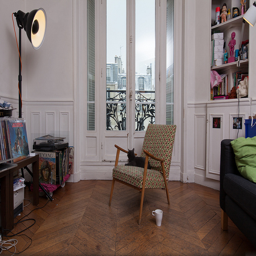
A chair sitting in a living room next to a doorway.
A cat sitting in a chair in a room with a coffee cup nearby.
A cat is laying in a chair that is positioned in the center of a room.
A cat sitting on a chair in the middle of a room.
A black cat is sitting idly in the chair in front of a big selection of records.